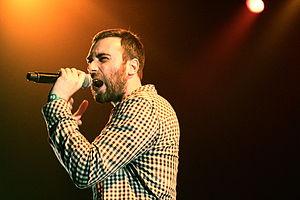
Terre(s) Hip Hop 2014, Canal 93, Le 14 mars 2014, Bobigny
Lucio Bukowski, de son vrai nom Ludovic Villard, né en 1983 à Lyon, en Rhône-Alpes, est un auteur, rappeur, beatmaker, compositeur, poète et éditeur français. Il tire son nom de l'écrivain Charles Bukowski. Il est également membre du collectif L'Animalerie.